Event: Typhoon Ruby
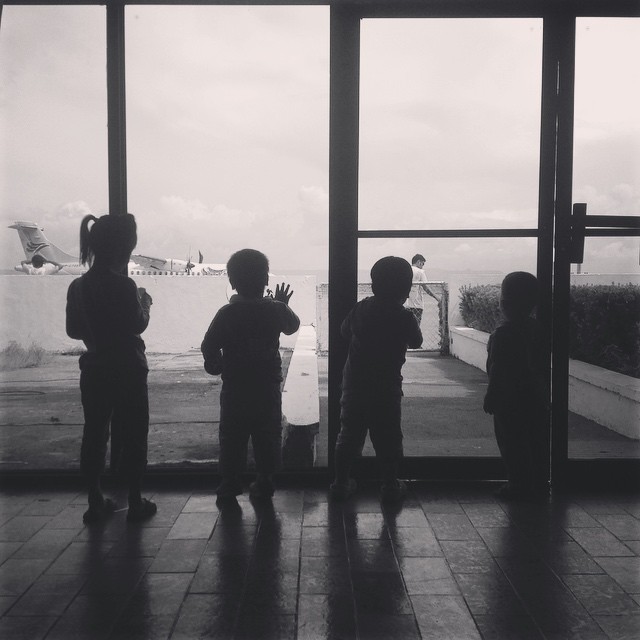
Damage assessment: no_damage